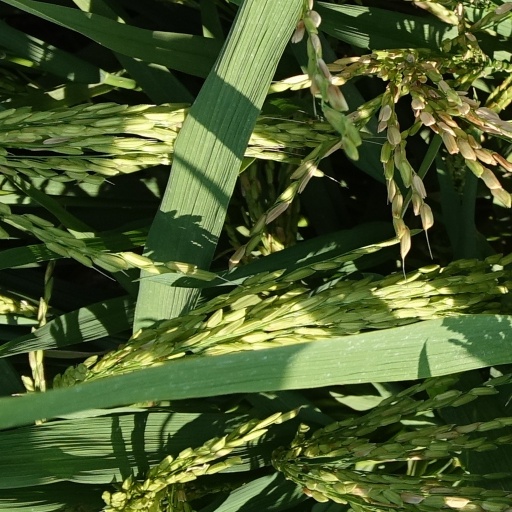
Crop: rice